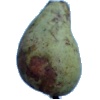
Label: pear_stone